Westbury Hill Fair

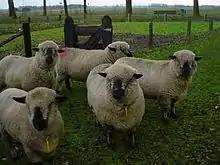
Hampshire Down ewes

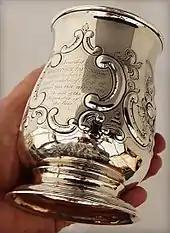
The Hill Fair tankard of 1862, with inscription reading "Awarded to MR.STEPHEN SAUNDERS as thePurchaser of the largest number of Sheep at WESTBURY HILL FAIR.SEPTR. 2ND. 1862.The gift of theProprietor of the Fair"

The origins of the Westbury Hill Fair are uncertain, but according to one source a bequest was made in 1775 to provide a guinea once a year to pay for a sermon to warn the young people of the nearby village of Bratton against the dangers of the Hill Fair. This is evidence that by then an annual fair already existed in some form.